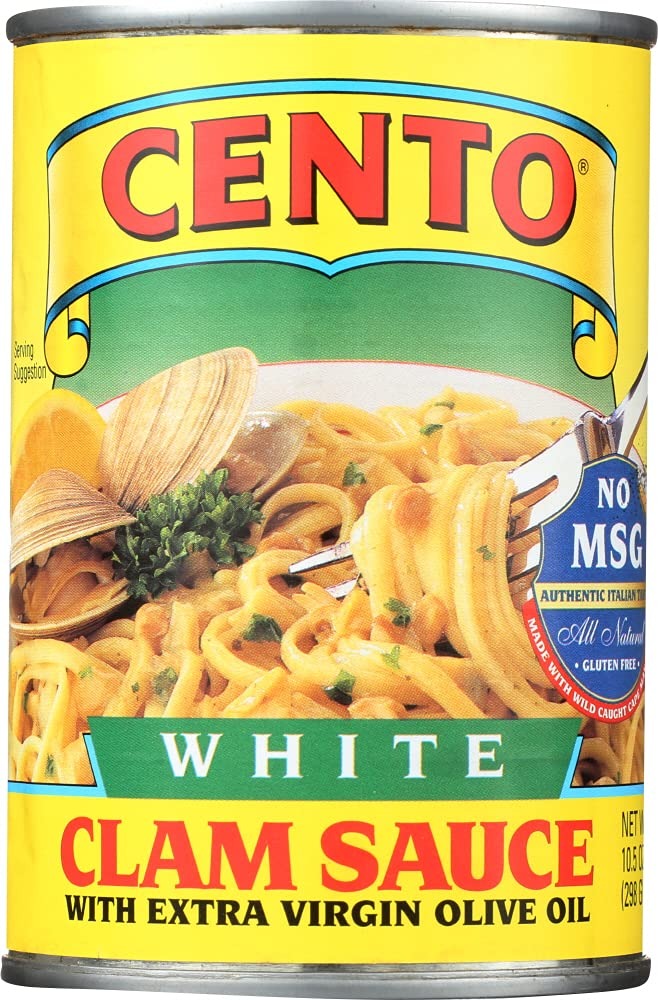
Item Name: Cento White Clam Sauce With Extra Virgin Olive Oil, 10.5 oz (298g)
Value: 1.0
Unit: Count

Price: 12.42